Catch and release

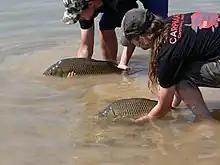
Two anglers releasing the common carp they caught

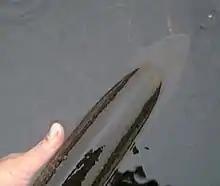
A rod-caught Atlantic salmon being released on the Little Gruinard in Wester Ross, Scotland

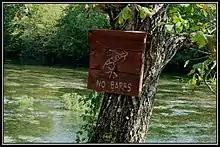
"No Barbs" sign on Ribnik River in Bosnia and Herzegovina

Catch and release is a practice within recreational fishing where after capture the fish is unhooked and returned live to the water. Originally adopted in the United Kingdom by coarse fishermen to preserve fish populations, it has since become a widely used technique to permit people to fish recreationally while ensuring sustainability in the face of growing human populations, mounting ecological pressure, increasingly effective fishing tackle and techniques, inadequate fishing regulations and enforcement, and habitat degradation.